Dragon Ball Xenoverse 2

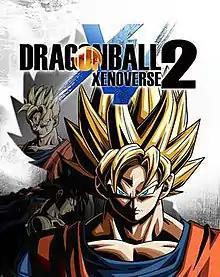
Cover art featuring Super Saiyan Future Gohan, Bardock, and Super Saiyan Goku

is an action role-playing fighting game developed by Dimps and published by Bandai Namco Entertainment based on the "Dragon Ball" franchise, and is the sequel to the 2015 game "Dragon Ball Xenoverse". It was released on October 25, 2016, for PlayStation 4 and Xbox One, and on October 27 for Windows. In Japan, "Dragon Ball Xenoverse 2" was initially only available on PlayStation 4. The game was released for the Nintendo Switch in Japan on September 7, 2017, and later released worldwide on September 22, 2017. The game was released on Stadia on December 17, 2019.